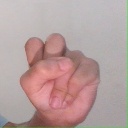
अक्षर: स